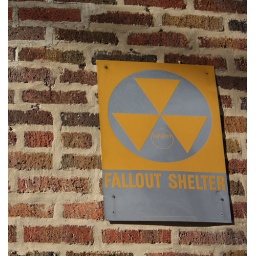
An old fallout shelter sign that is still attached to a building here in Evanston, IL.